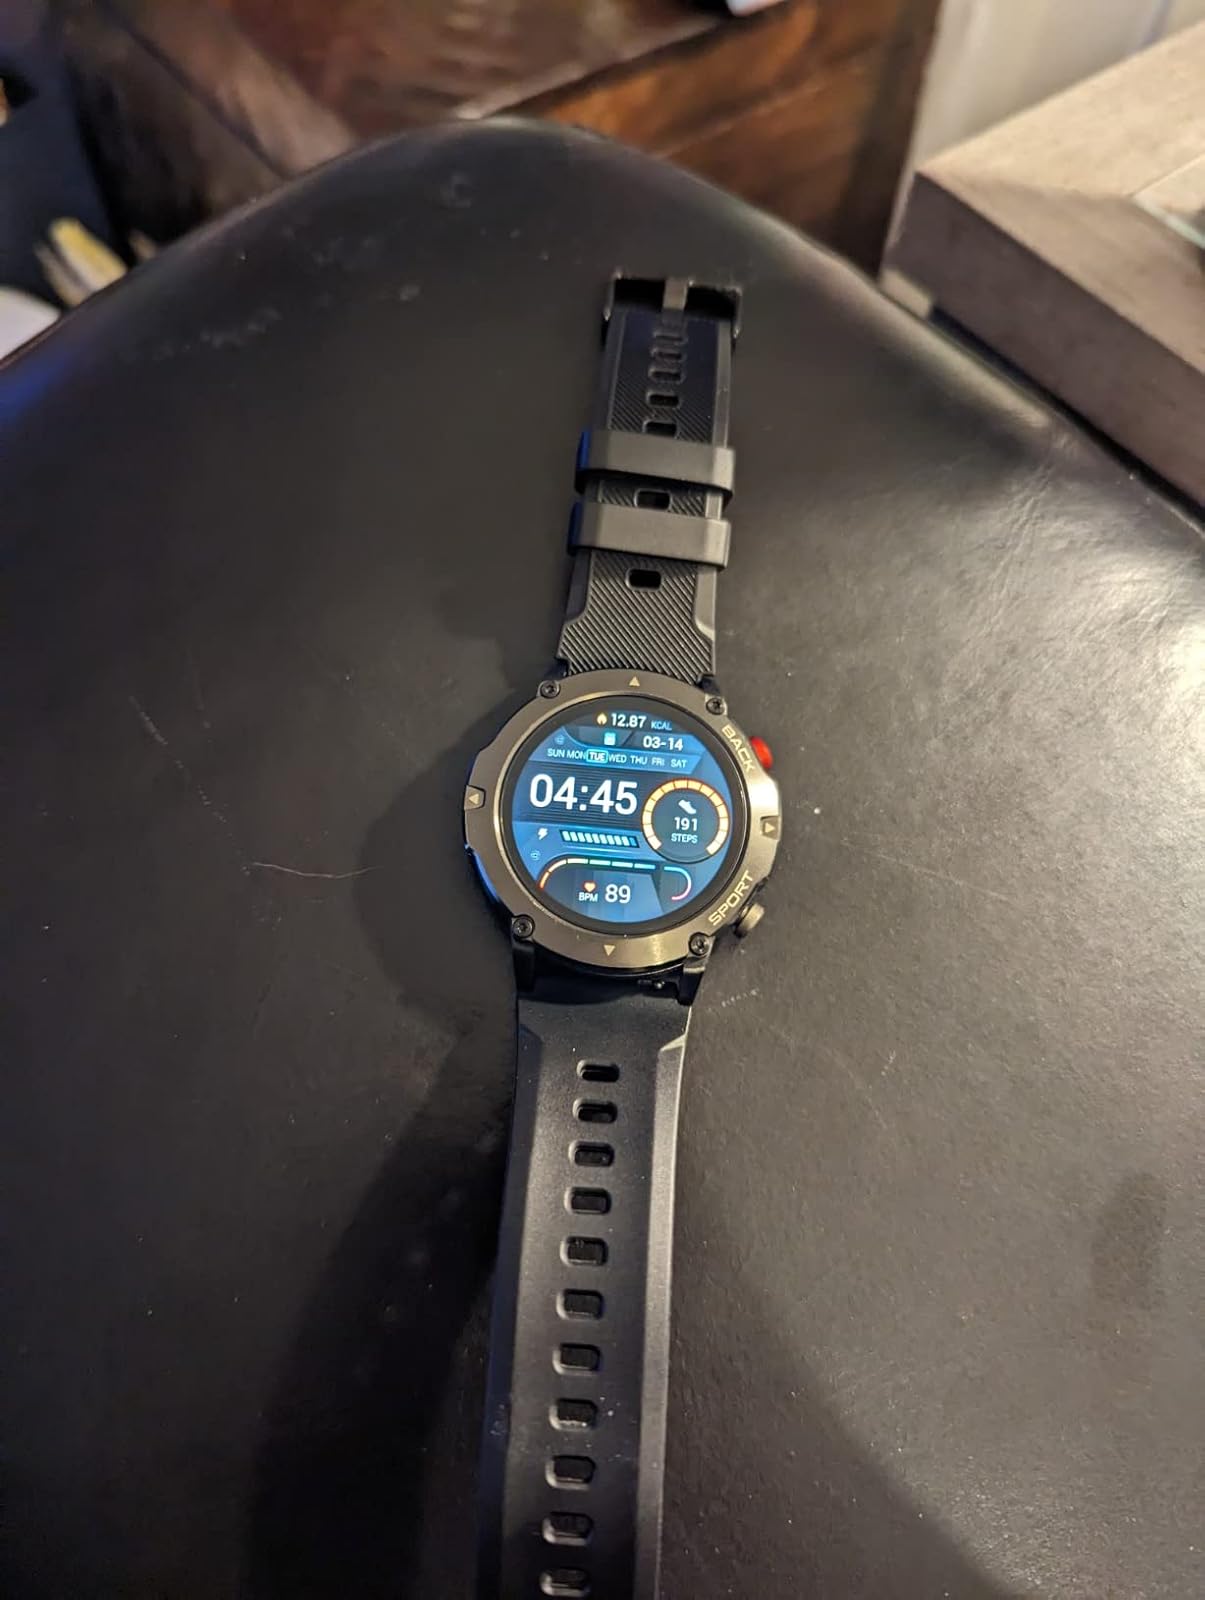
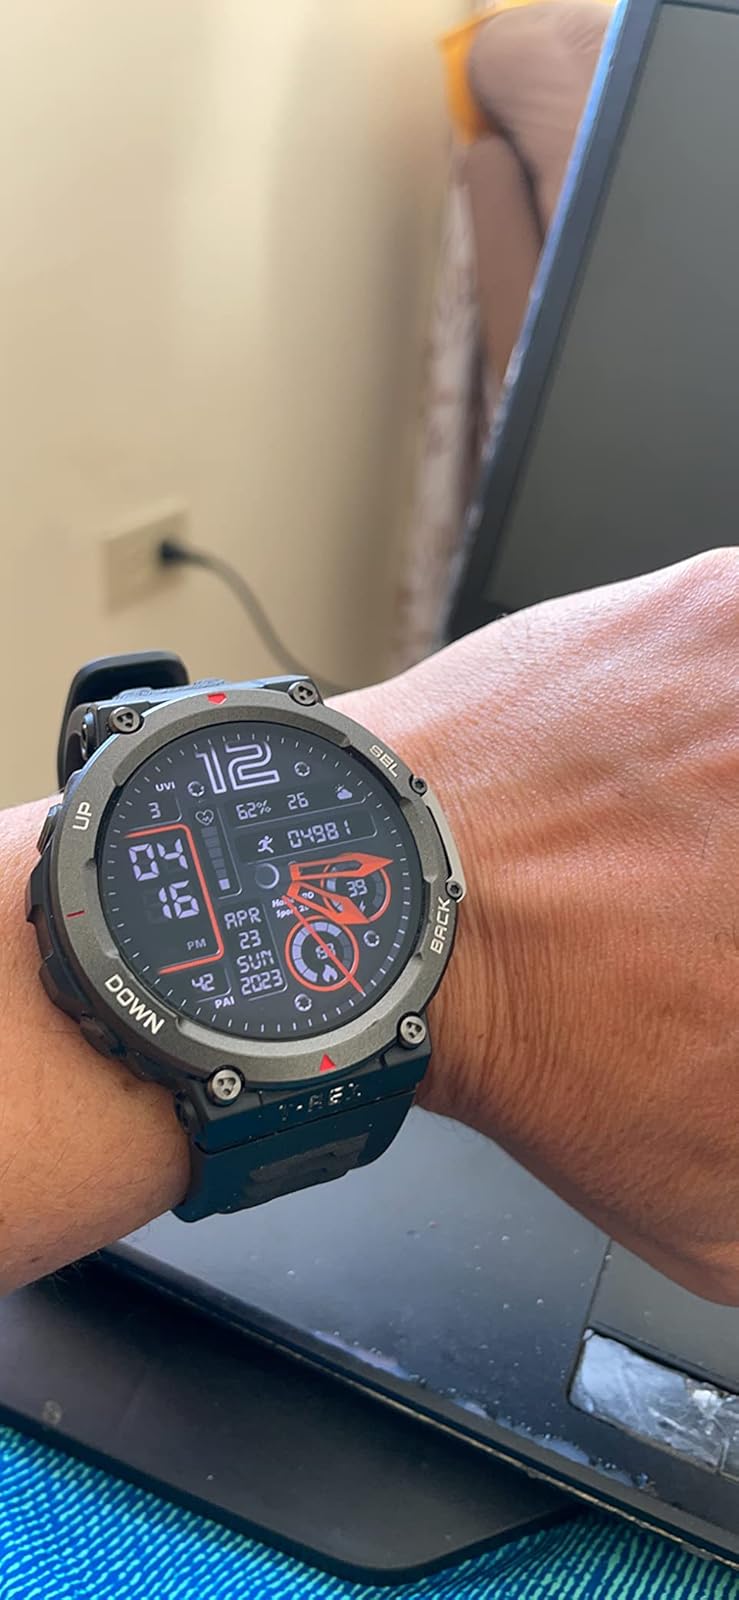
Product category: smartwatch
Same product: no